M1919 Browning machine gun

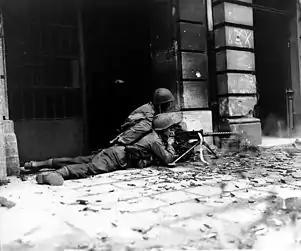
US soldiers fire a M1919A4 during the Battle of Aachen, October 1944

The gun's original design was as a water-cooled machine gun (see the M1917 Browning machine gun). When it was decided to try to lighten the gun and make it air-cooled, its design as a closed bolt weapon created a potentially dangerous situation. If the gun was very hot from prolonged firing, the cartridge ready to be fired could be resting in a red-hot barrel, causing the propellant in the cartridge to heat up to the point that it would ignite and fire the cartridge on its own (a cook-off). With each further shot heating the barrel even more, the gun would continue to fire uncontrollably until the ammunition ran out, since depressing the trigger was not what was causing the gun to fire (although rarely as full rate automatic fire; it takes time for heat to soak into a cartridge, so usually it would manifest as a series of unexpected random discharges, the frequency increasing with the temperature of the barrel). Gunners were taught to cock the gun with the palm facing up, so that in the event of a cook-off, their thumb would not be dislocated by the charging handle, and to seize the ammunition belt and pull to prevent it from feeding, if the gun ever started an uncontrollable cycle of cooking off. Gunners were trained to manage the barrel heat by firing in controlled bursts of three to five rounds, to delay heating. Most other air-cooled machine gun designs were fired in the same way, even those featuring quick-change barrels, and which fired from an open bolt, two features that make air-cooled machine guns capable of somewhat more sustained fire, both features that the M1919 design lacked.